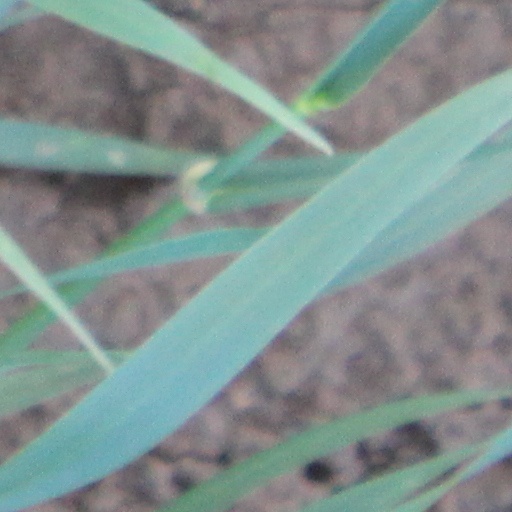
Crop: wheat